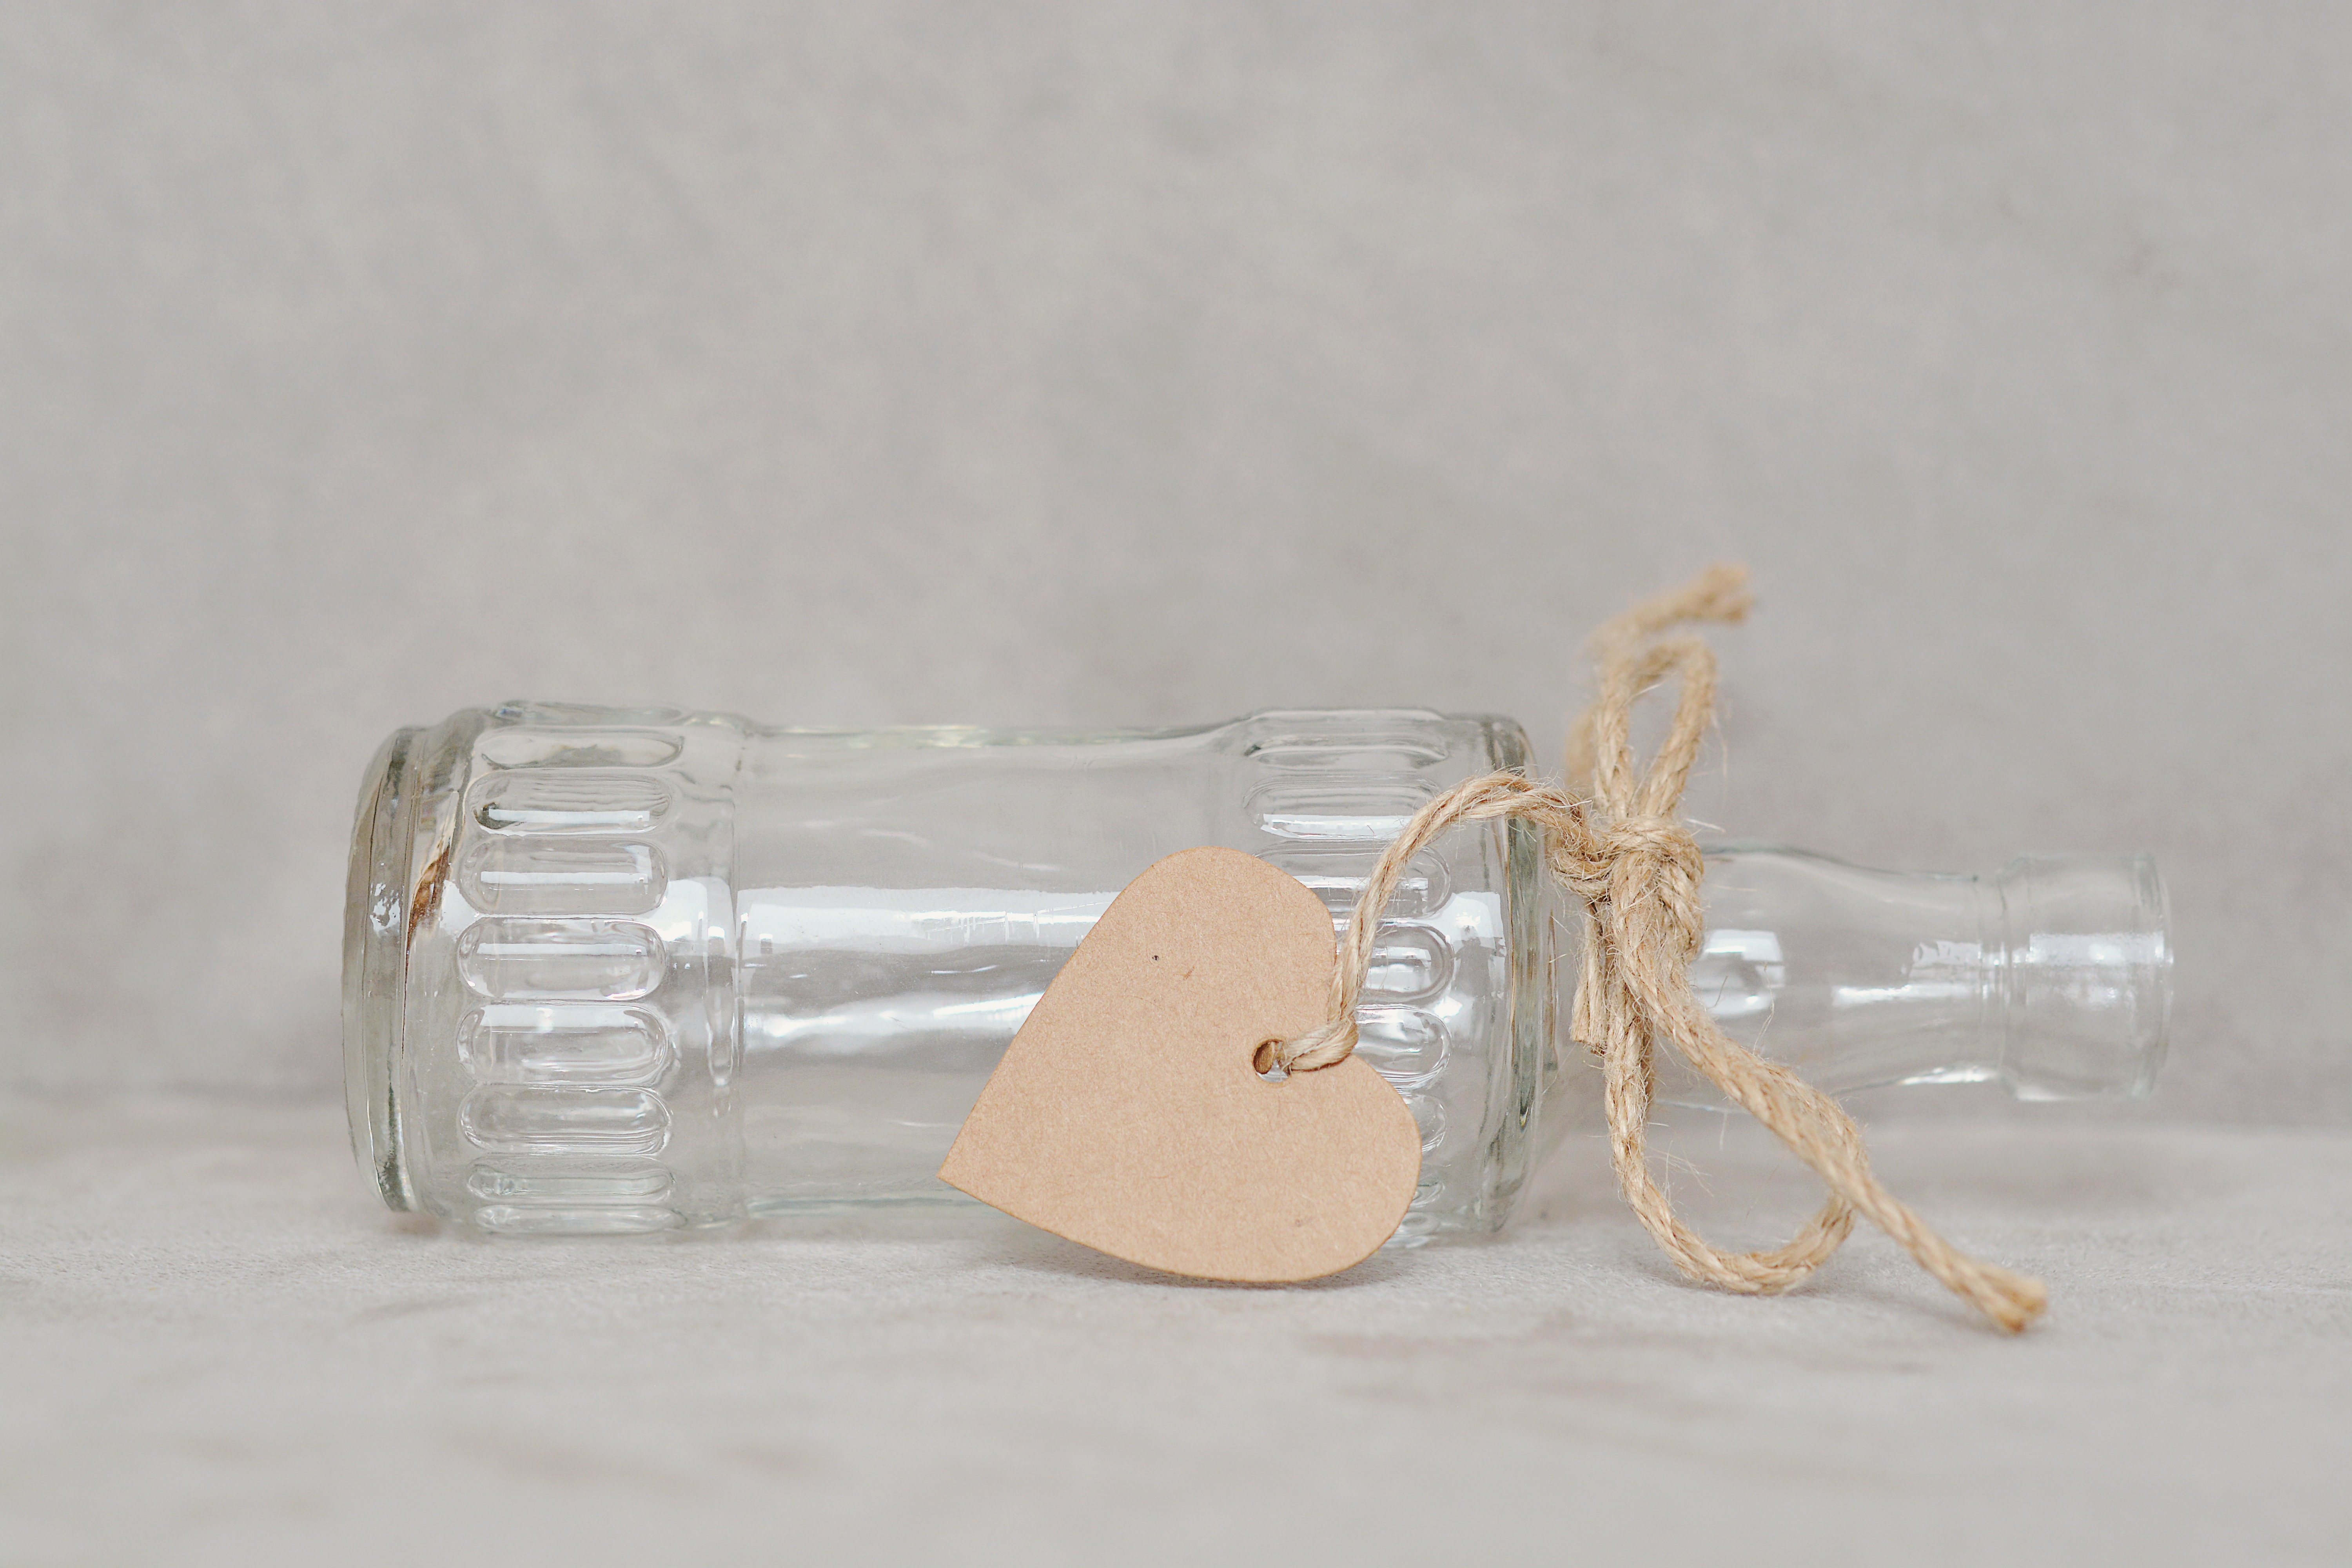
heart, vase, bottle, empty, close, lighting, material, glass bottle, product, transparent, trailers, empty bottle, heart pendant, empty vase